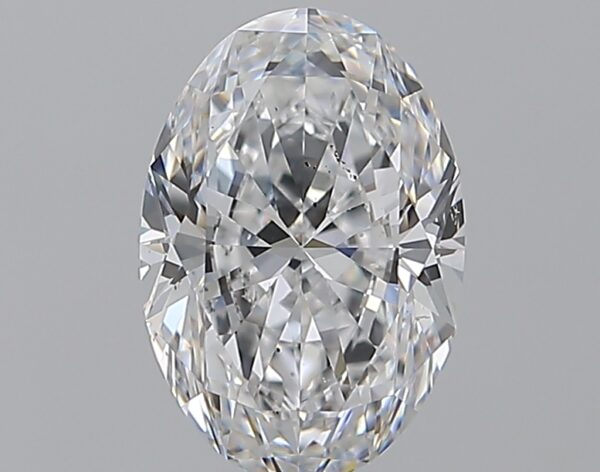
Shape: oval
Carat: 1.79
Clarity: VS2
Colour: D
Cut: EX
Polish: EX
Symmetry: EX
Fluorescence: M
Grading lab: GIA
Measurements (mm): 9.63 x 6.55 x 4.11